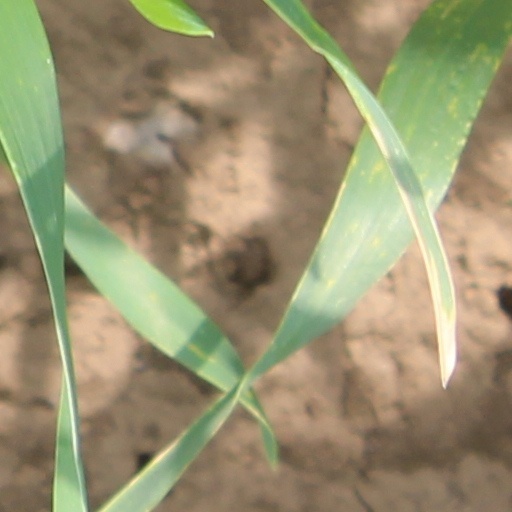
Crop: wheat